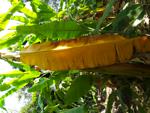
Label: xamthomonas